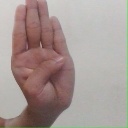
अक्षर: ब